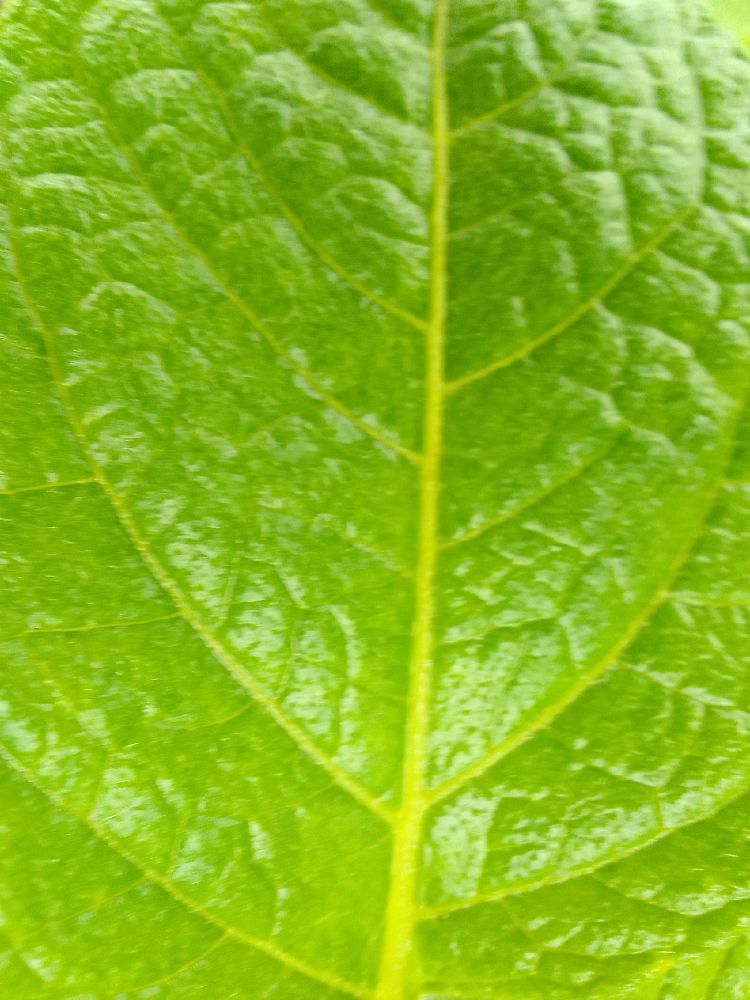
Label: Healthy